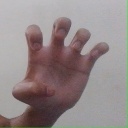
अक्षर: झ